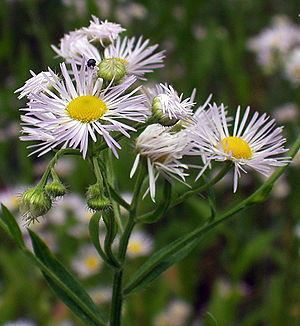
Smalstråle
Smalstråle (Erigeron annuus)